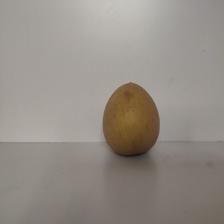
Size: Large